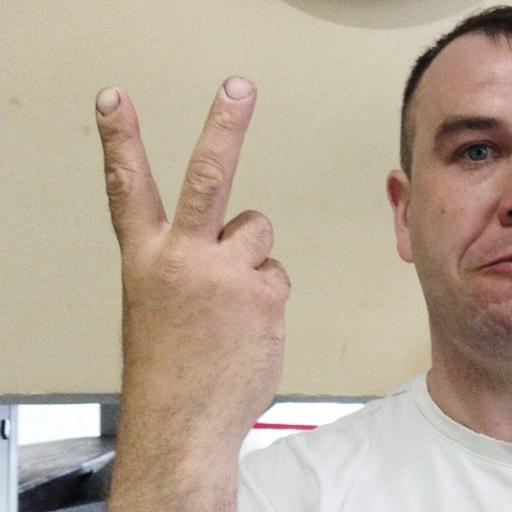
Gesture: peace_inverted